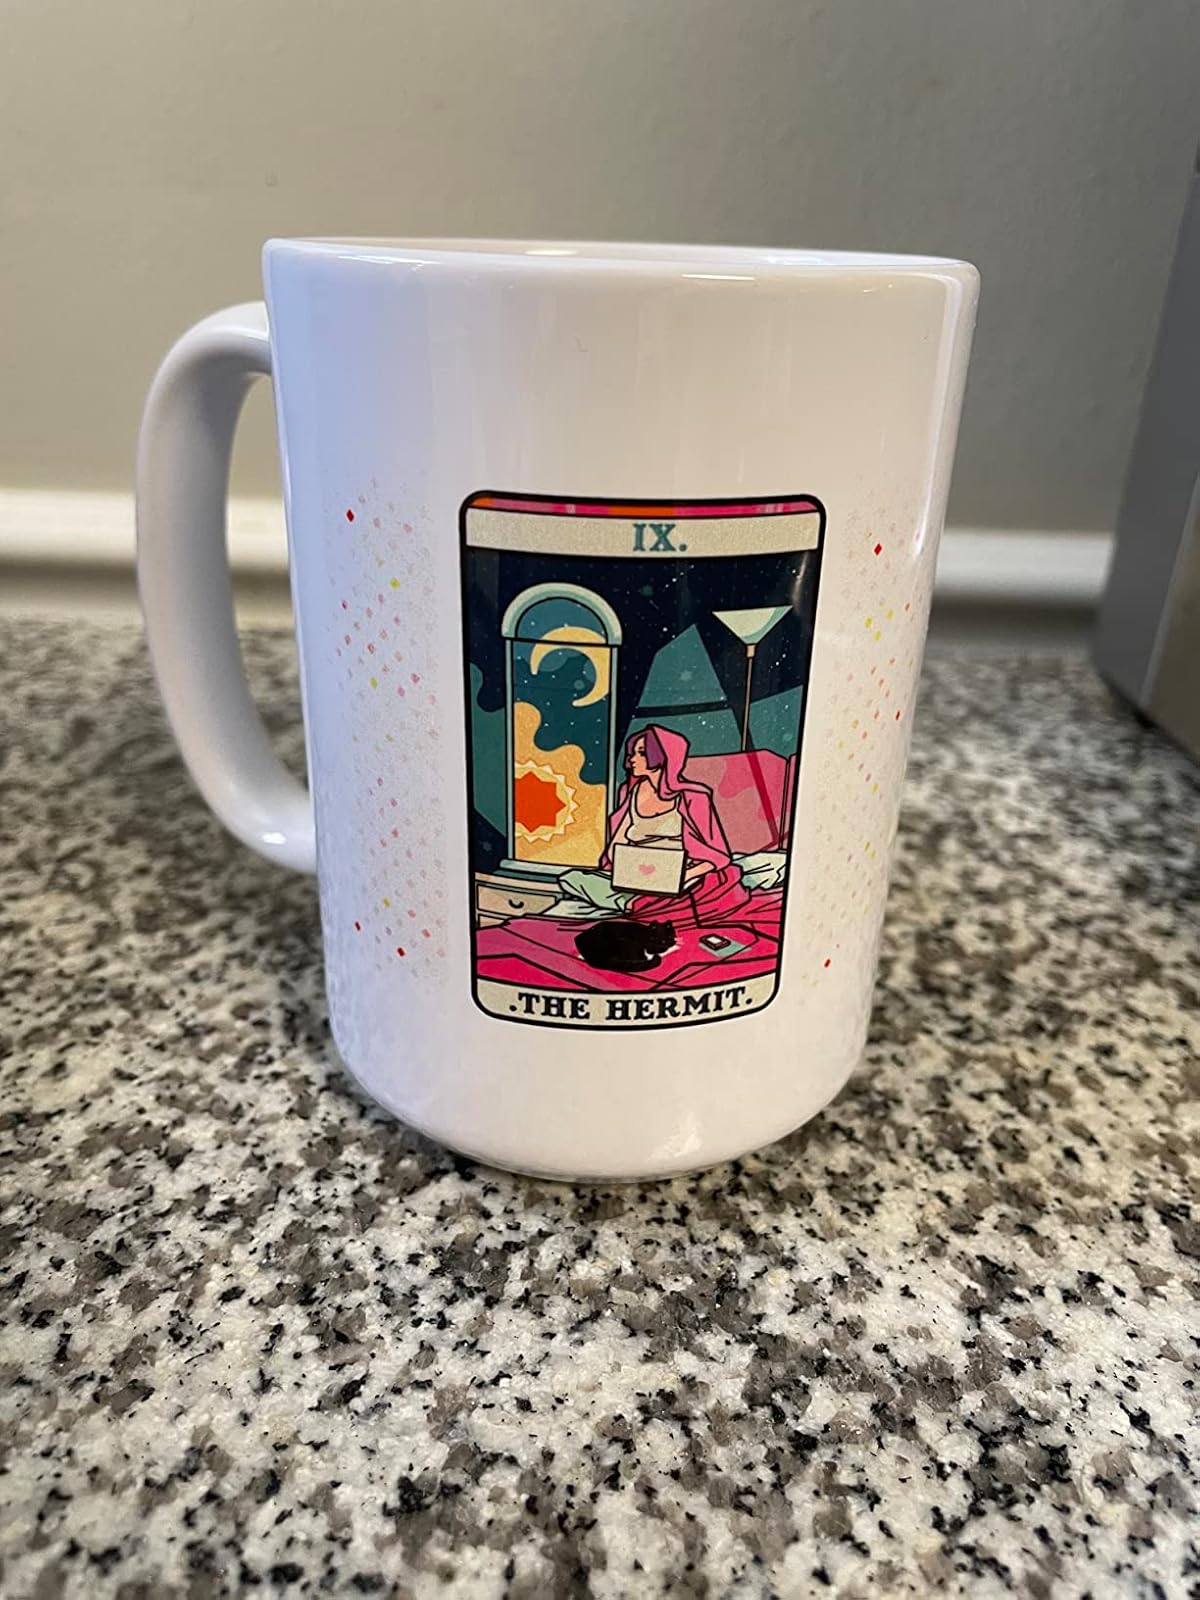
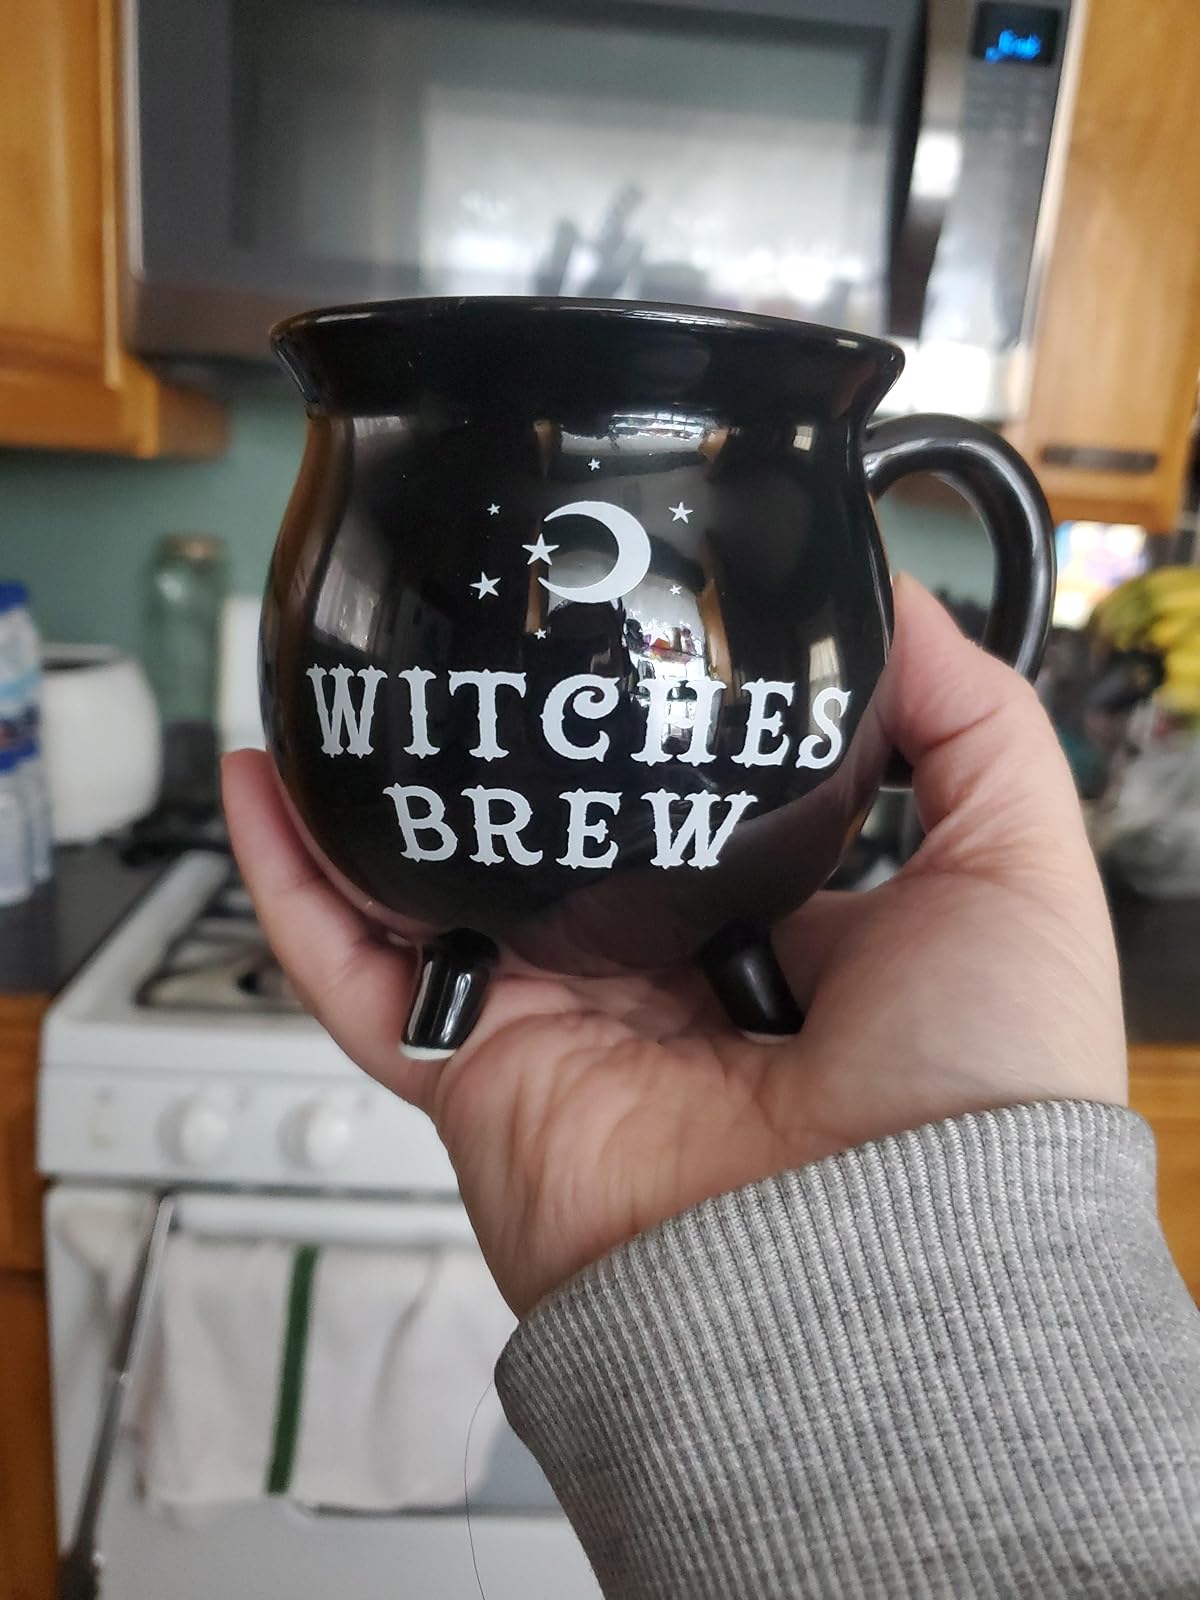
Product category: items_mug
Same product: no